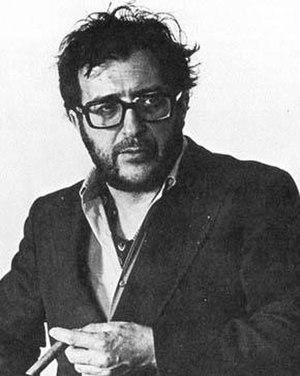
Luciano Berio
Luciano Berio var en italiensk komponist.